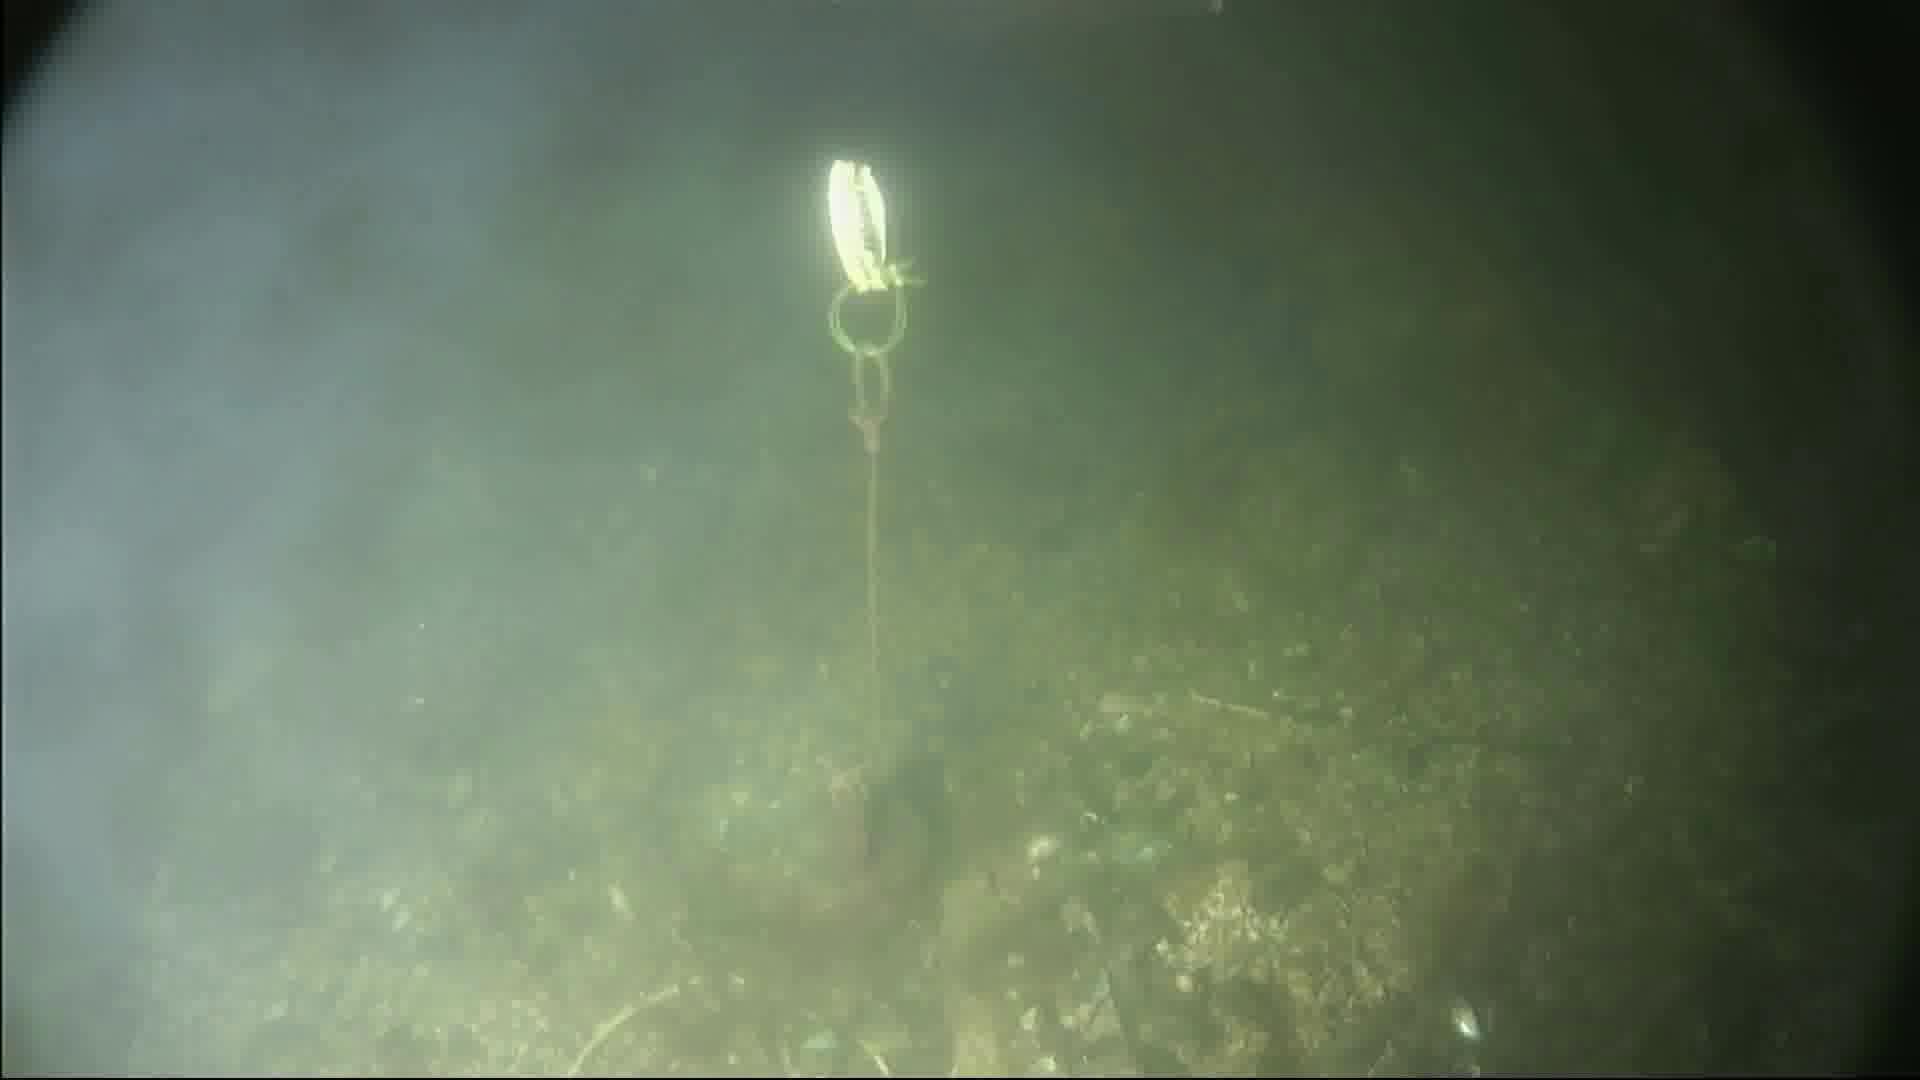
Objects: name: crab